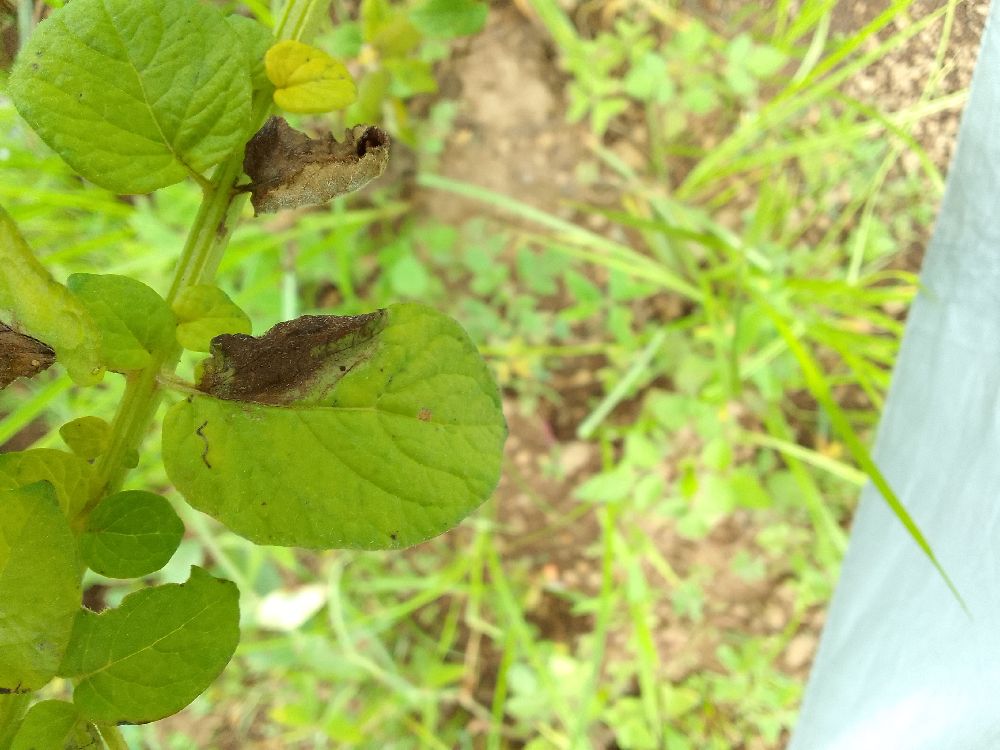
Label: Late blight